Clem Crowe

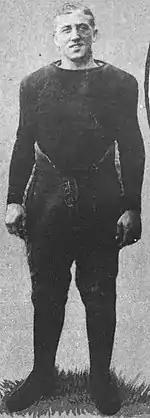
Clem Crowe as captain of the 1925 Notre Dame Fighting Irish football team

Crowe played college football and basketball at the University of Notre Dame. He earned three letters in basketball and was a basketball All-American. He also earned three letters in football under Coach Knute Rockne. Crowe played football from 1923 to 1925 and was a two-time All-American. He played end for Notre Dame's "Seven Mule" team and was named Notre Dame's football captain in 1925.